Rima Sharp

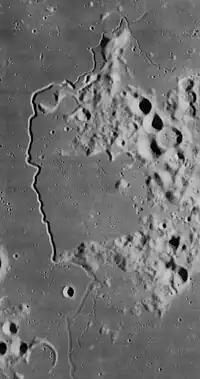
View of Rima Sharp from Lunar Orbiter 4

Rima Sharp is a sinuous rille on the moon, centered on selenographic coordinates 46.02°N 50.36°W. The name of the feature was approved by the IAU in 1964. It is named after the nearby crater Sharp.